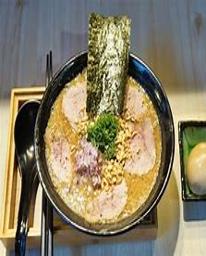
 ramen